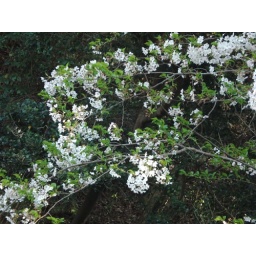
in the course of two week the flowers bloom then fall, leaving behind fresh green leaves